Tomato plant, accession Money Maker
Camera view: bottom (45 deg); turntable rotation: 0 degrees
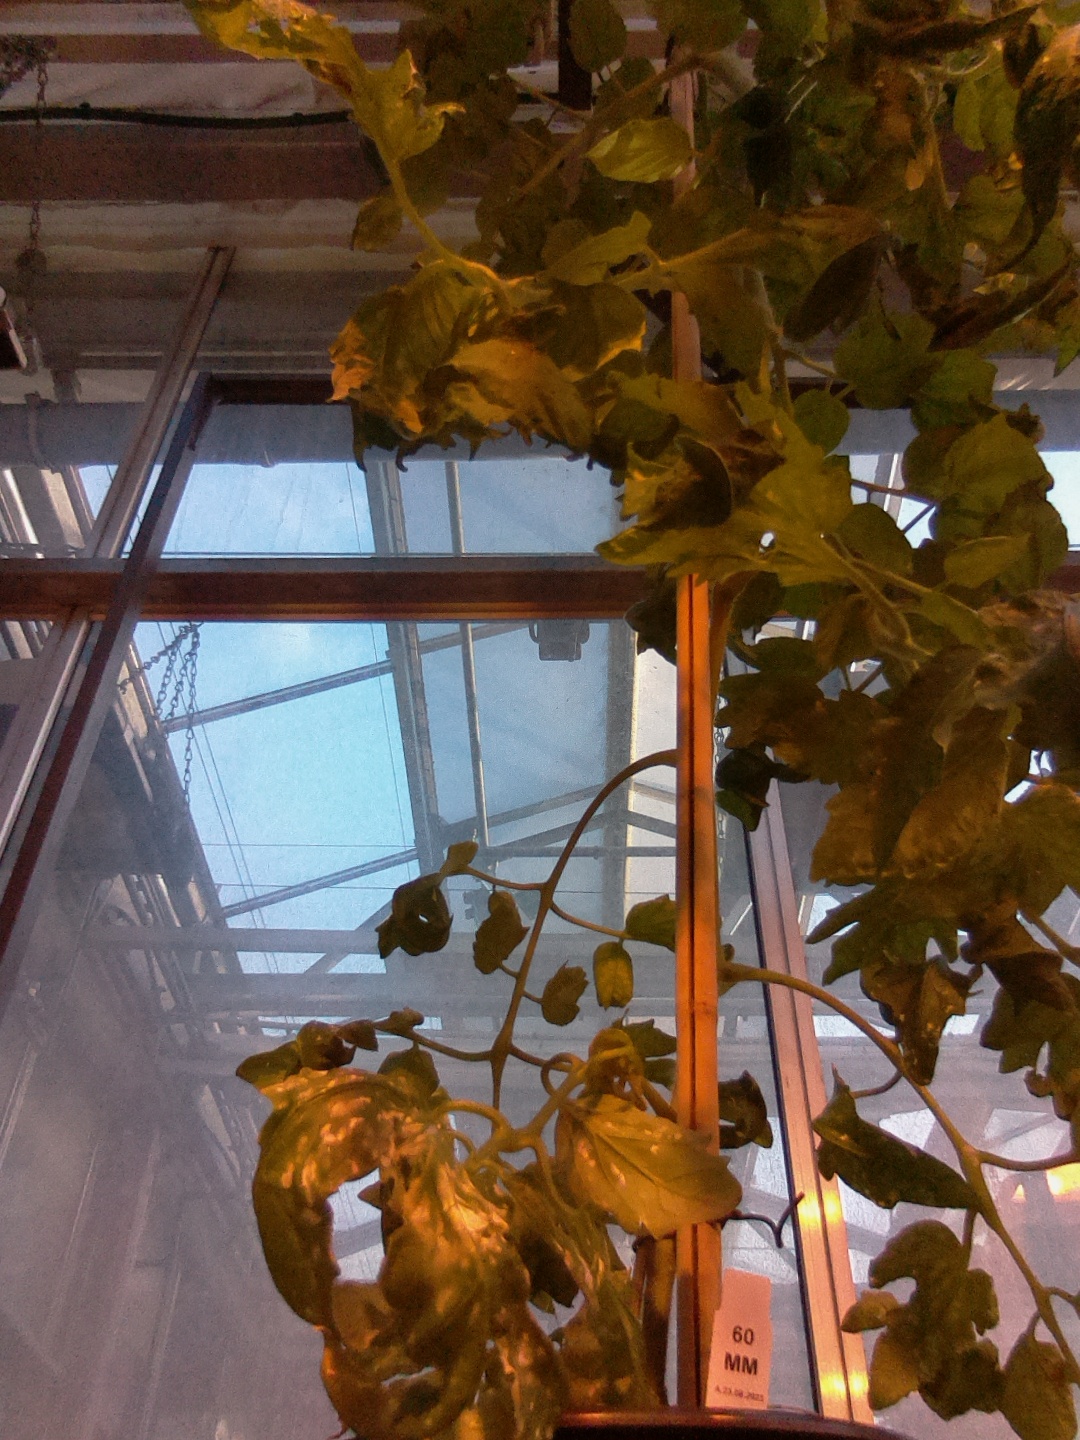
BBCH growth stage 70: Fruits at the main stem or branches visibles